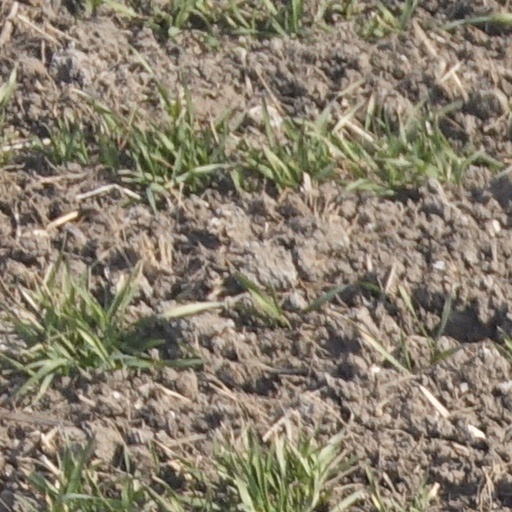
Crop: wheat